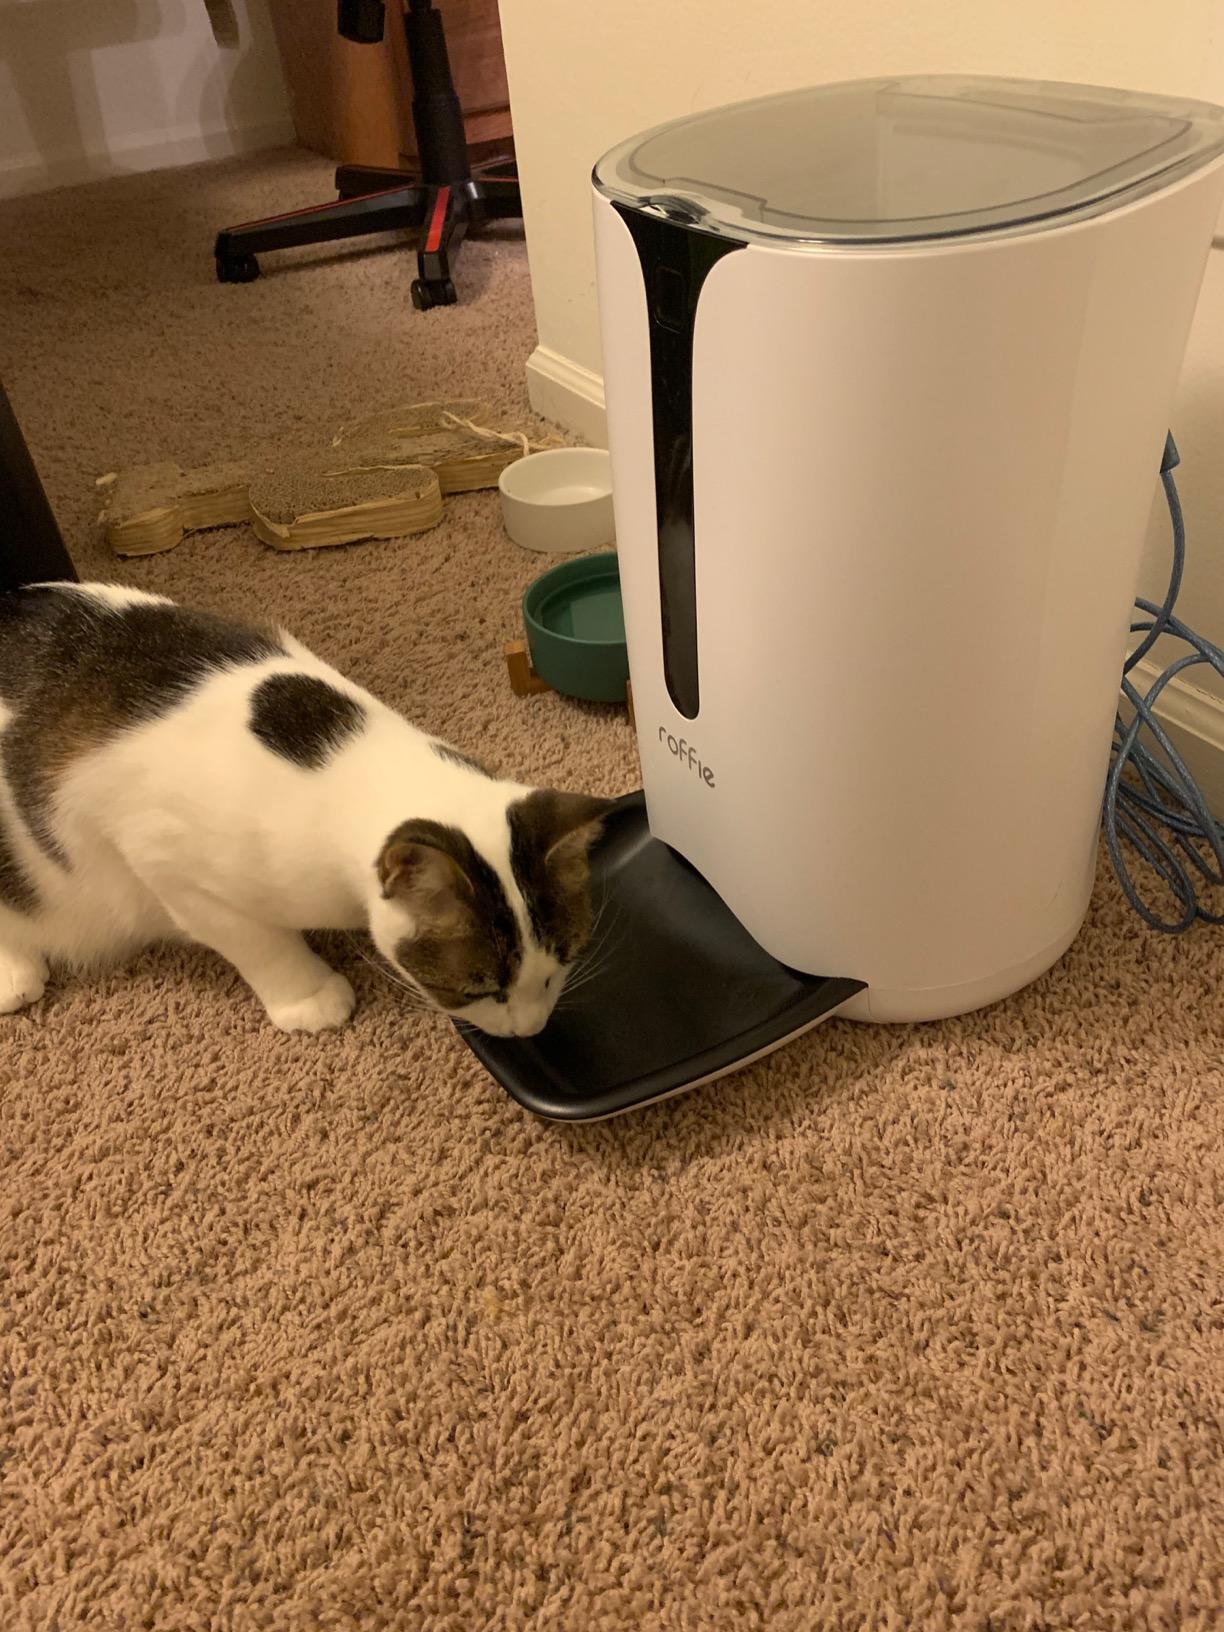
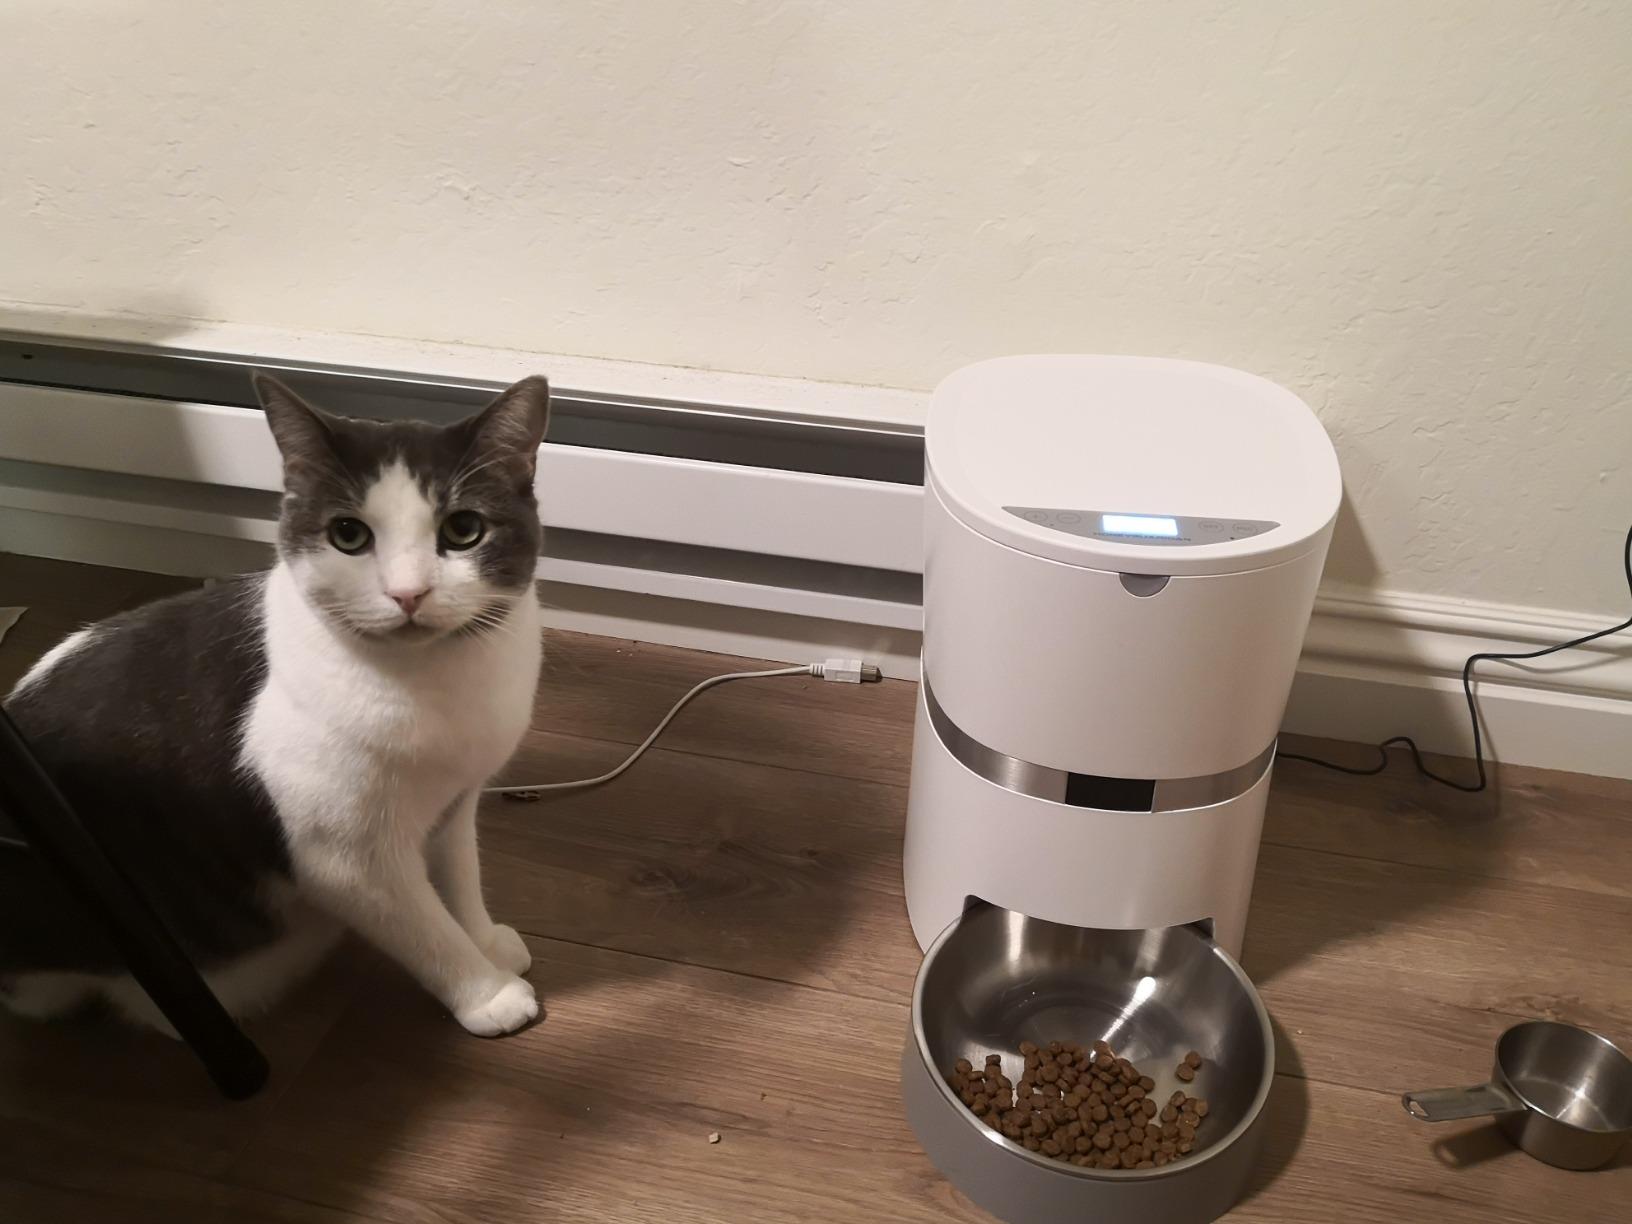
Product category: items_feeder
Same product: no